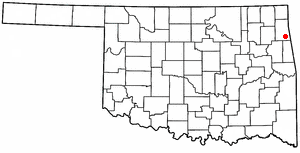
La ville de Colcord est située dans le comté de Delaware, dans l’État de l’Oklahoma, aux États-Unis. Sa population s’élevait à 815 habitants lors du recensement de 2010, estimée à 834 habitants en 2018.